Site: brandenburg
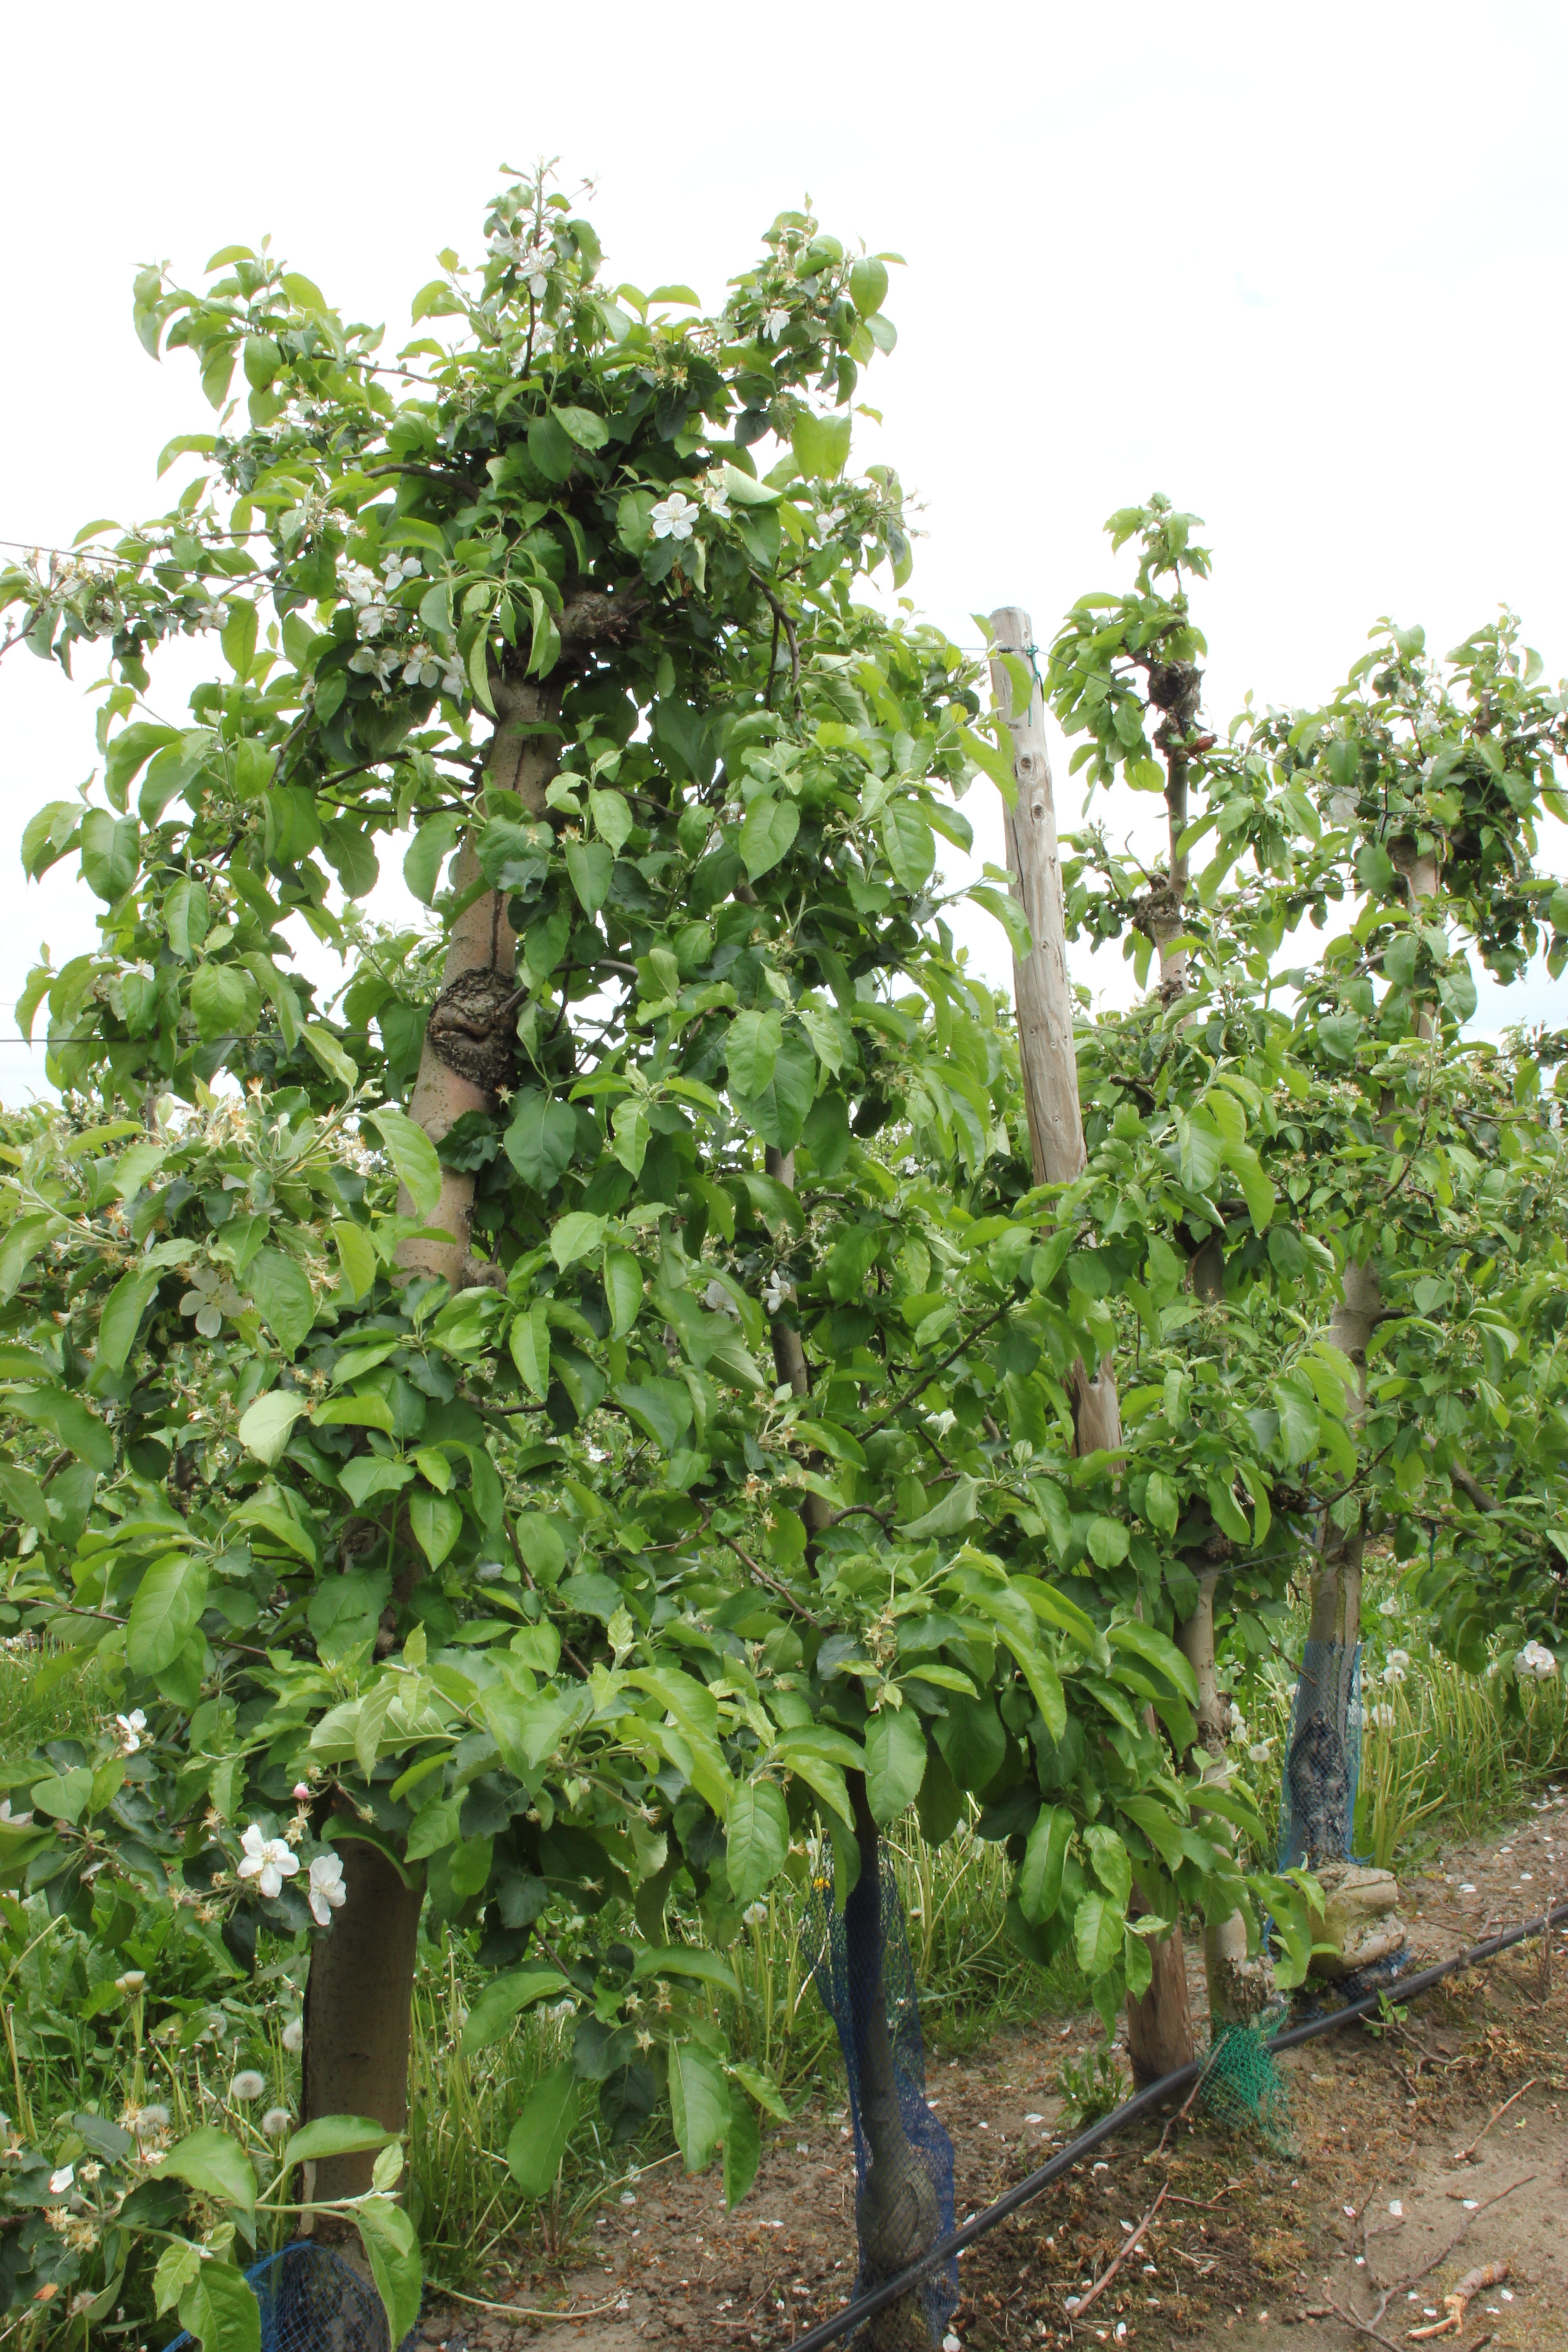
Growth stage (BBCH 67): Flowering